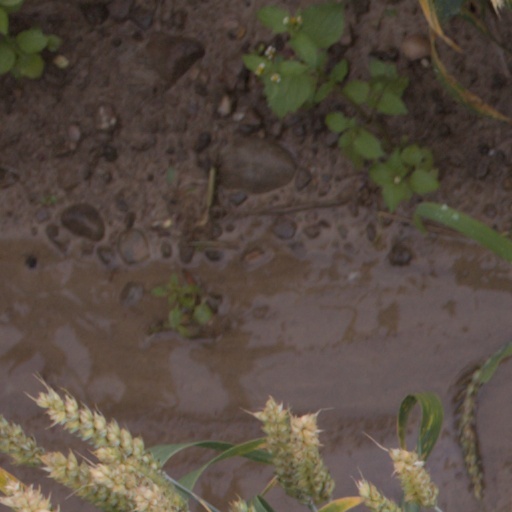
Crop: wheat